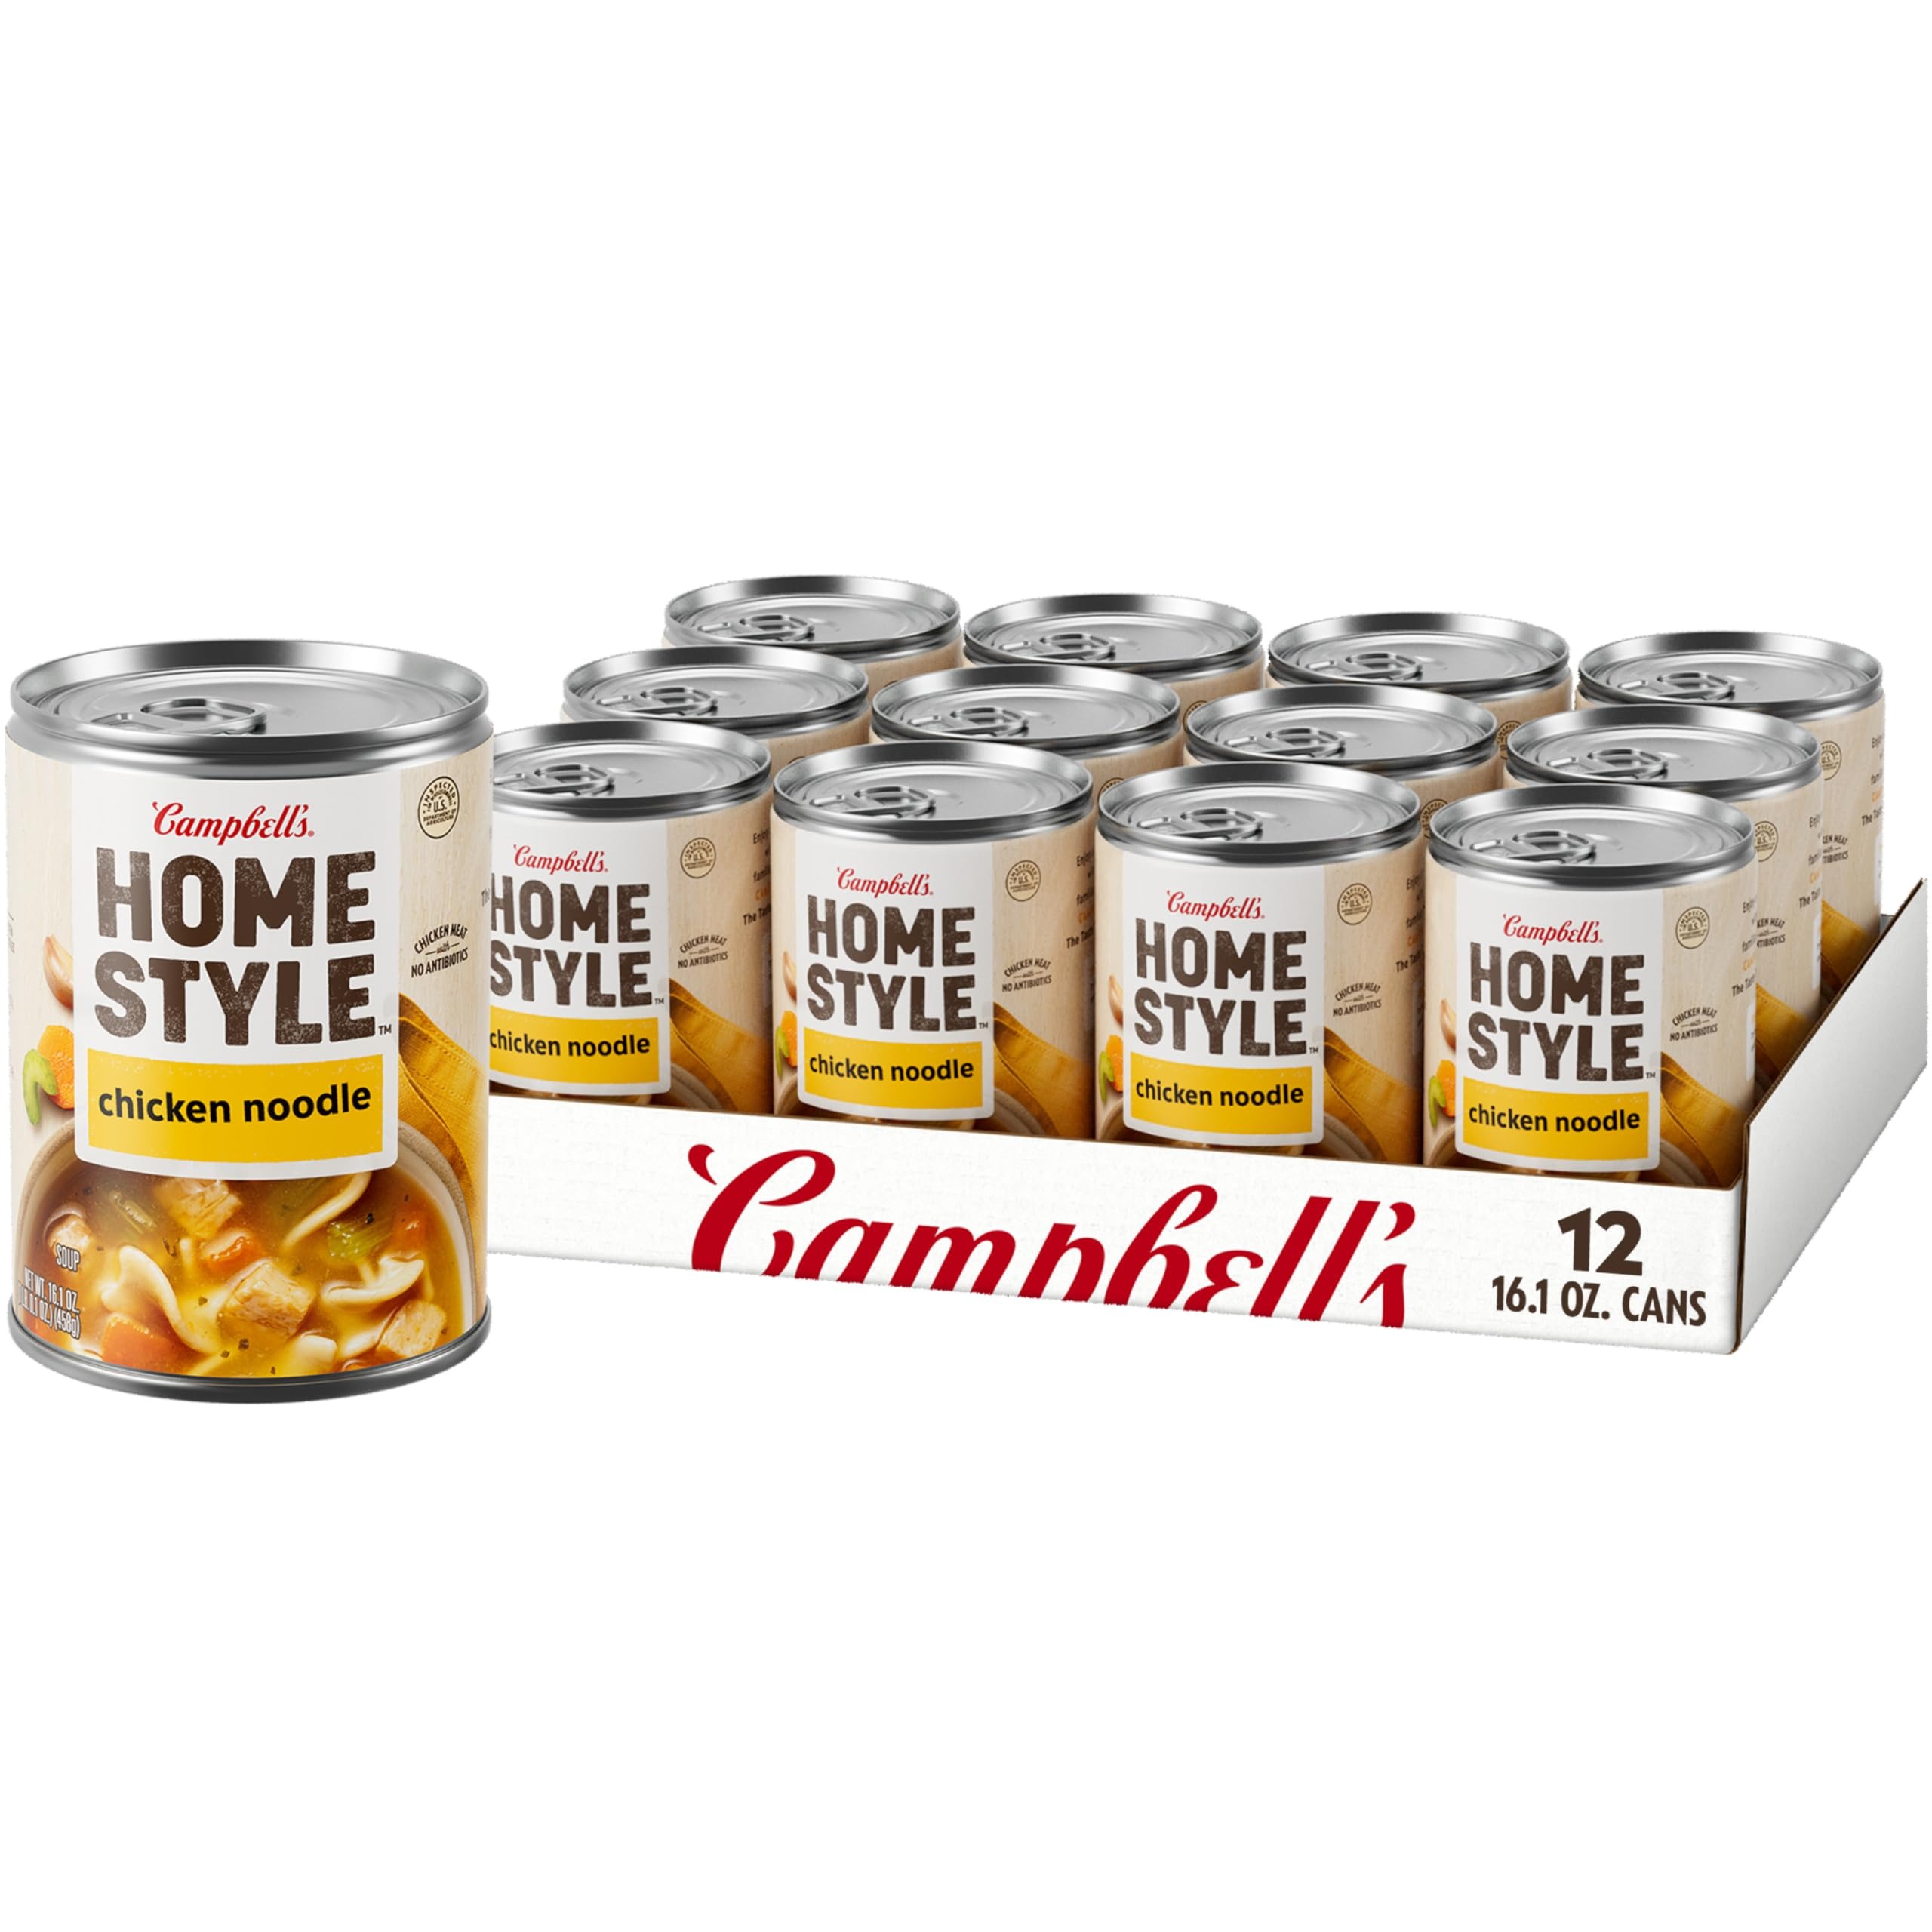
Item Name: Campbell's Homestyle Chicken Noodle Soup, 16.1 OZ Can (Pack of 12)
Bullet Point 1: Hearty Chicken Soup: Twelve (12) 16.1-ounce cans of Campbell’s Homestyle Chicken Noodle Soup
Bullet Point 2: Comforting Homemade Taste: Made with tender chunks of chicken meat with no antibiotics, carrots and celery, and enriched egg noodles
Bullet Point 3: Finishing Touches: Top it with oyster crackers and a dash of hot sauce, or pair it with a sandwich or salad for something quick and easy
Bullet Point 4: Year-Round Pantry Staple: This convenient canned soup is a must-have pantry staple and comfort food that adds a satisfying warmth to any day
Bullet Point 5: Easy-Open Pop Top: Each 16.1-ounce recyclable can contains 1 serving of soup and features an easy-open pop top and a non-BPA lining
Bullet Point 6: Quick Microwave Soup: Microwave for 2 to 2.5 minutes or until hot, or heat in a saucepan on the stove, stirring occasionally
Value: 193.2
Unit: Ounce

Price: 1.99